Maximilian Hofmann

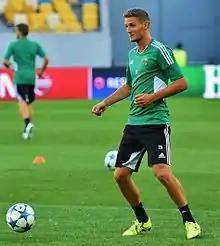

Maximilian Hofmann (born 7 August 1993) is an Austrian footballer who plays as a defender for Hungarian Nemzeti Bajnokság I club Debreceni VSC.